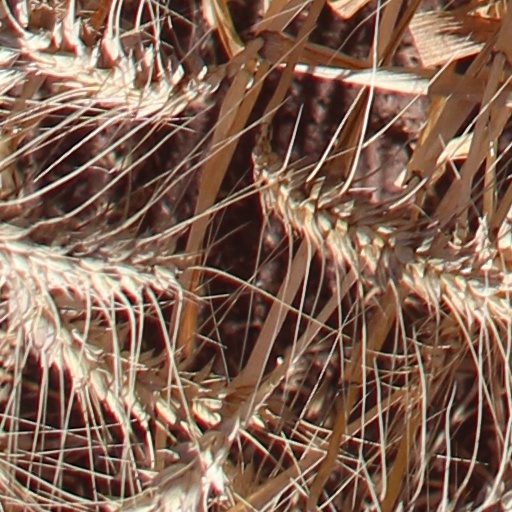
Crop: wheat